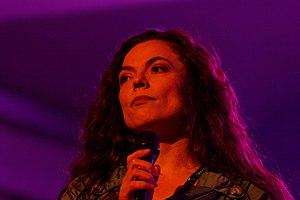
Le prix musical Produit en Bretagne, dénommé grand prix du disque Produit en Bretagne jusqu'en 2015, est un concours musical annuel organisé par la marque collective Produit en Bretagne depuis 1998. Il concerne les disques autoproduits ou produits par des sociétés installées en Bretagne et est ouvert à tous style musical. Il a pour objectif de mettre en avant la qualité et la diversité de la production musicale en Bretagne. Les albums, classés en plusieurs catégories, sont élus par un jury et par les internautes depuis 2016.